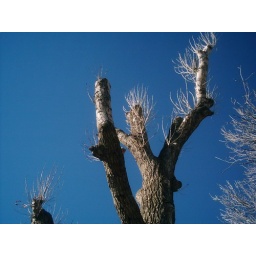
A woodpecker looking for food on the tree in front of our house.